Ogmograptis

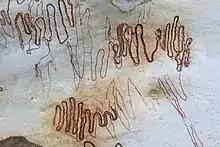
Scribbles on "Eucalyptus haemastoma" probably from "O. racemosa"

Ogmograptis, the scribbly gum moth, is a genus in the family Bucculatricidae and was first described by Edward Meyrick in 1935, as a monotypic genus (consisting of one species only). They are found in the Australian Capital Territory, New South Wales and Queensland. However, in 2007, Cooke and Edwards argued that the patterning of the scribbles was different for each of the three eucalypts, Eucalyptus pauciflora, "E. racemosa" ssp. "rossii", and "E. delegatensis") and that it was likely that these differing patterns were caused by larvae from different species of scribbly gum moths.